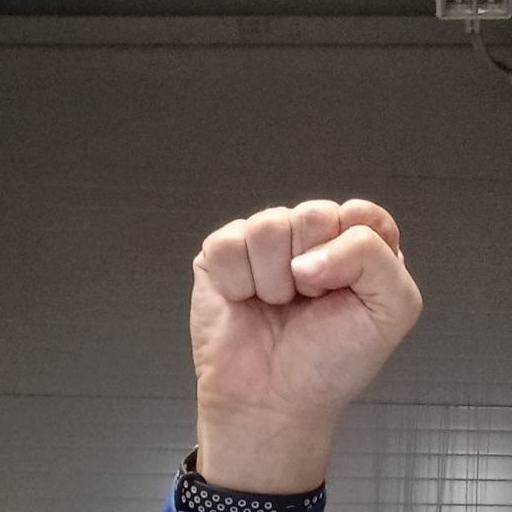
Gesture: fist